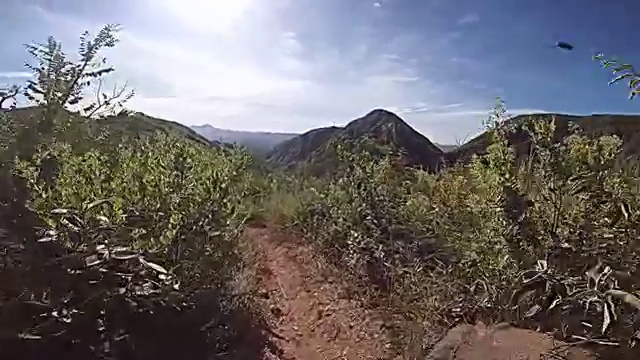
Fire: no
Smoke: no